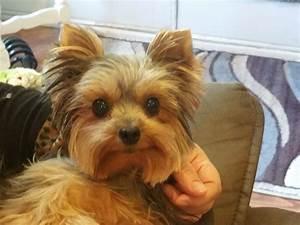
squirrel